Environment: real
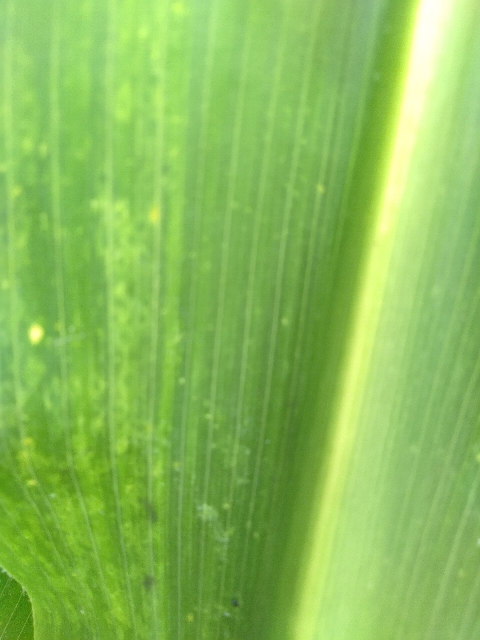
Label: lethal_necrosis